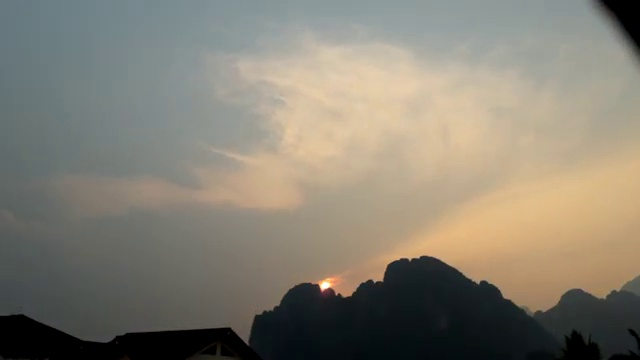
Fire: no
Smoke: no